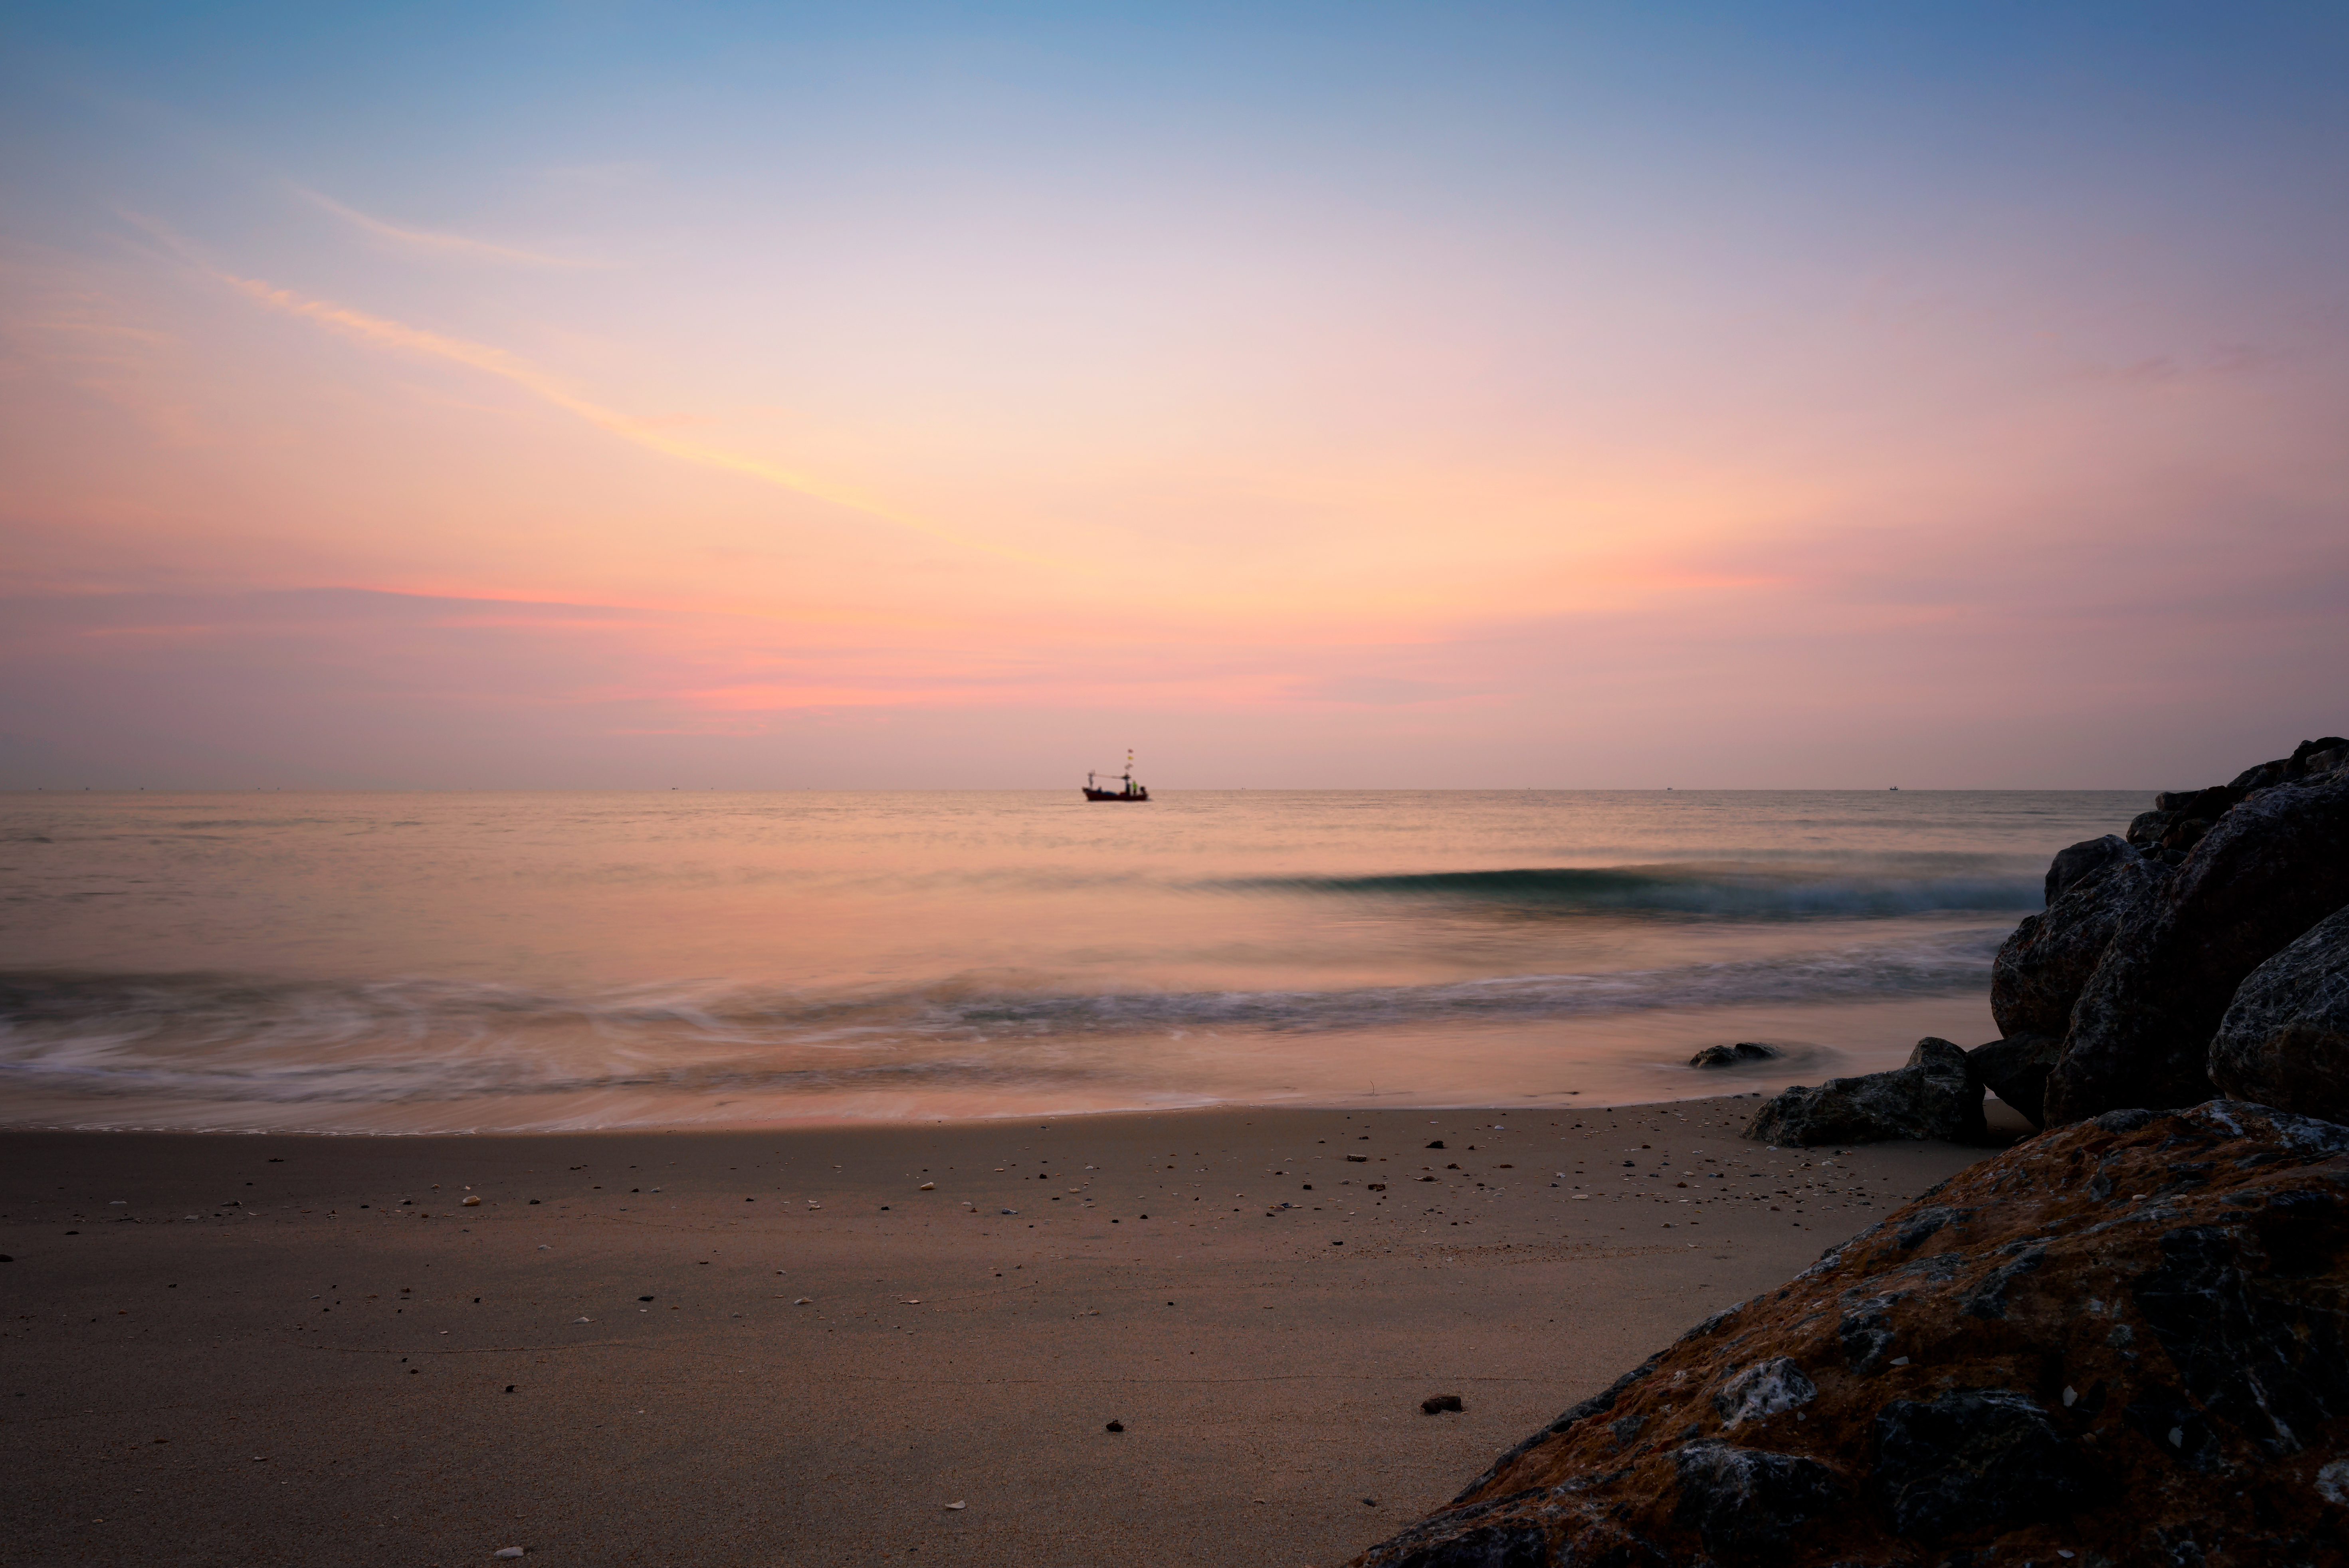
beach, sea, coast, sand, ocean, horizon, cloud, sun, sunrise, sunset, boat, sunlight, morning, shore, wave, dawn, dusk, evening, fishing, bay, nikon, thailand, body of water, publicdomain, d750, th, changwatphetchaburi, tambonbangkao, cape, afterglow, wind wave